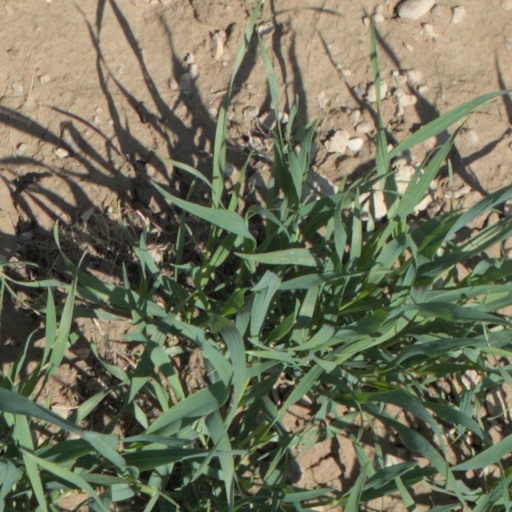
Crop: wheat